Jacinda Ardern

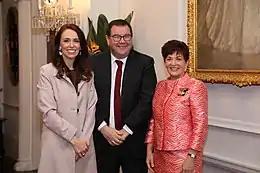
Ardern with Deputy Prime Minister Grant Robertson and Governor-General Dame Patsy Reddy at the swearing-in of the Cabinet on 6 November 2020

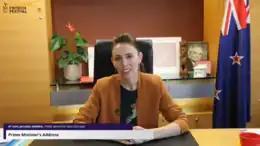
Ardern delivers a speech virtually at the Singapore FinTech Festival 2020.

On 5 November 2017, Ardern made her first official overseas trip to Australia, where she met Australian Prime Minister Malcolm Turnbull for the first time. Relations between the two countries had been strained in the preceding months because of Australia's treatment of New Zealanders living in the country, and shortly before taking office, Ardern had spoken of the need to rectify this situation, and to develop a better working relationship with the Australian government. Turnbull described the meeting in cordial terms: "we trust each other...The fact we are from different political traditions is irrelevant".